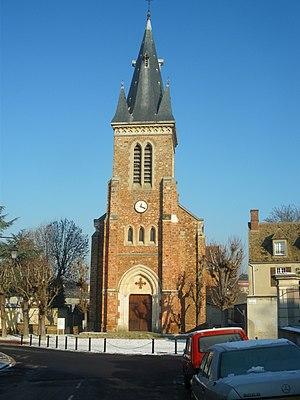
église de Saint Michel sur Orge
Saint-Michel-sur-Orge est une commune française située à vingt-quatre kilomètres au sud-ouest de Paris dans le département de l'Essonne en région Île-de-France.